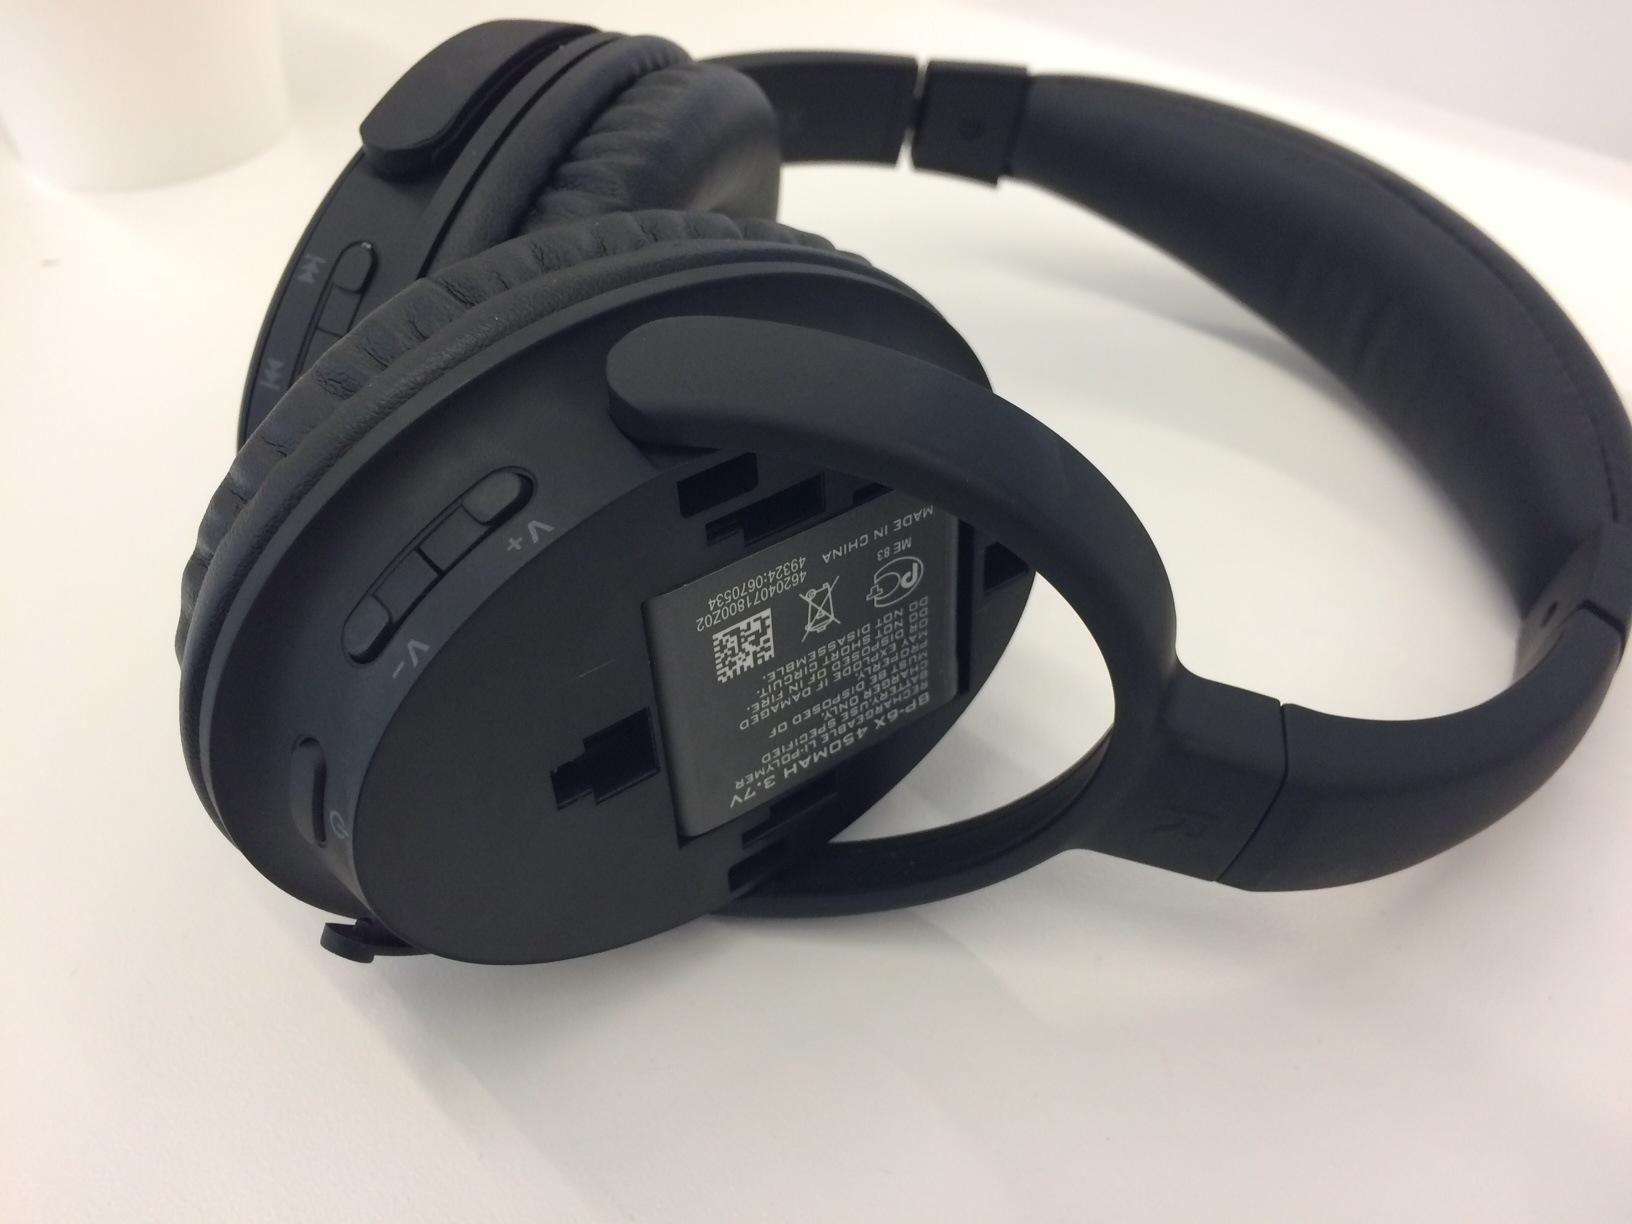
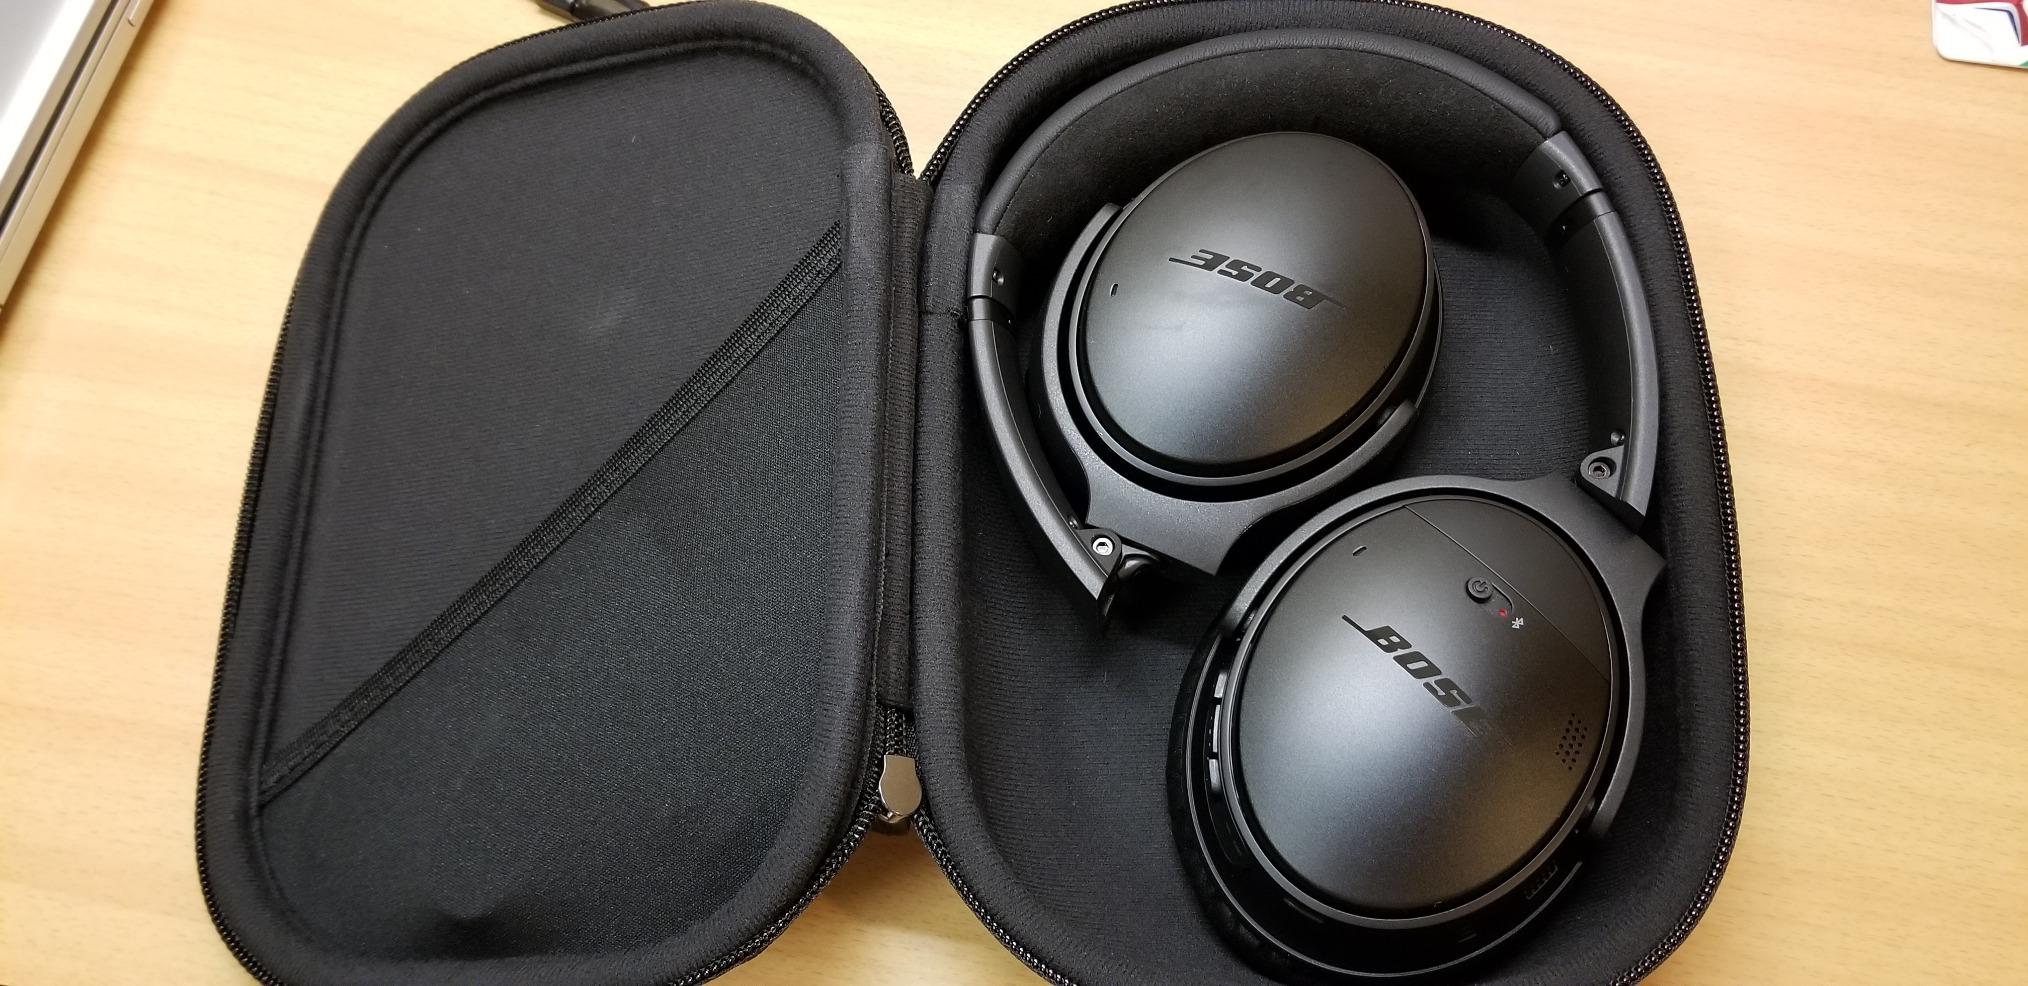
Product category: headphones
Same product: no